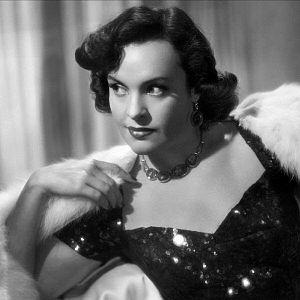
Un portrait de l'actrice Elli Parvo.
Elvira Gobbo, connue sous le nom de scène Elli Parvo est une actrice italienne.